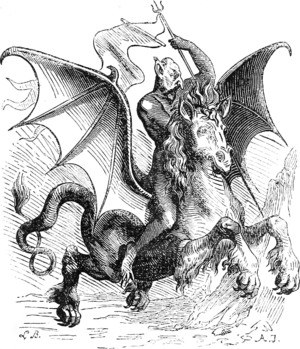
Une illustration pour l’article Abigor dans le Dictionnaire infernal par Collin de Plancy.
Eligos, Eligor ou Abigor est un démon issu des croyances de la goétie, science occulte de l'invocation d'entités démoniaques.